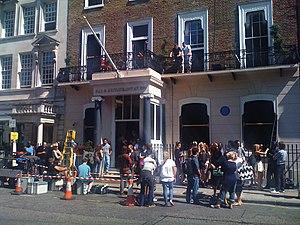
American Trip ou 72 heures au Québec est un film américain réalisé par Nicholas Stoller et produit par Judd Apatow, sorti en salles le 4 juin 2010 aux États-Unis et le 1ᵉʳ septembre 2010 en France.